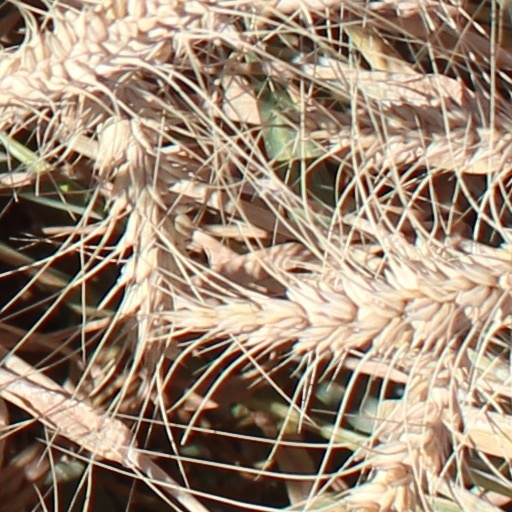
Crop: wheat